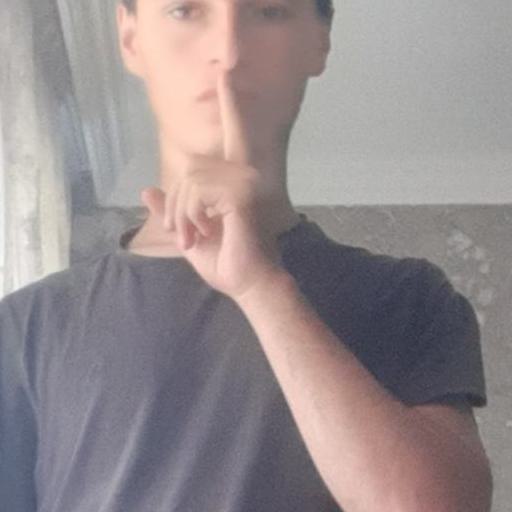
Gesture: mute